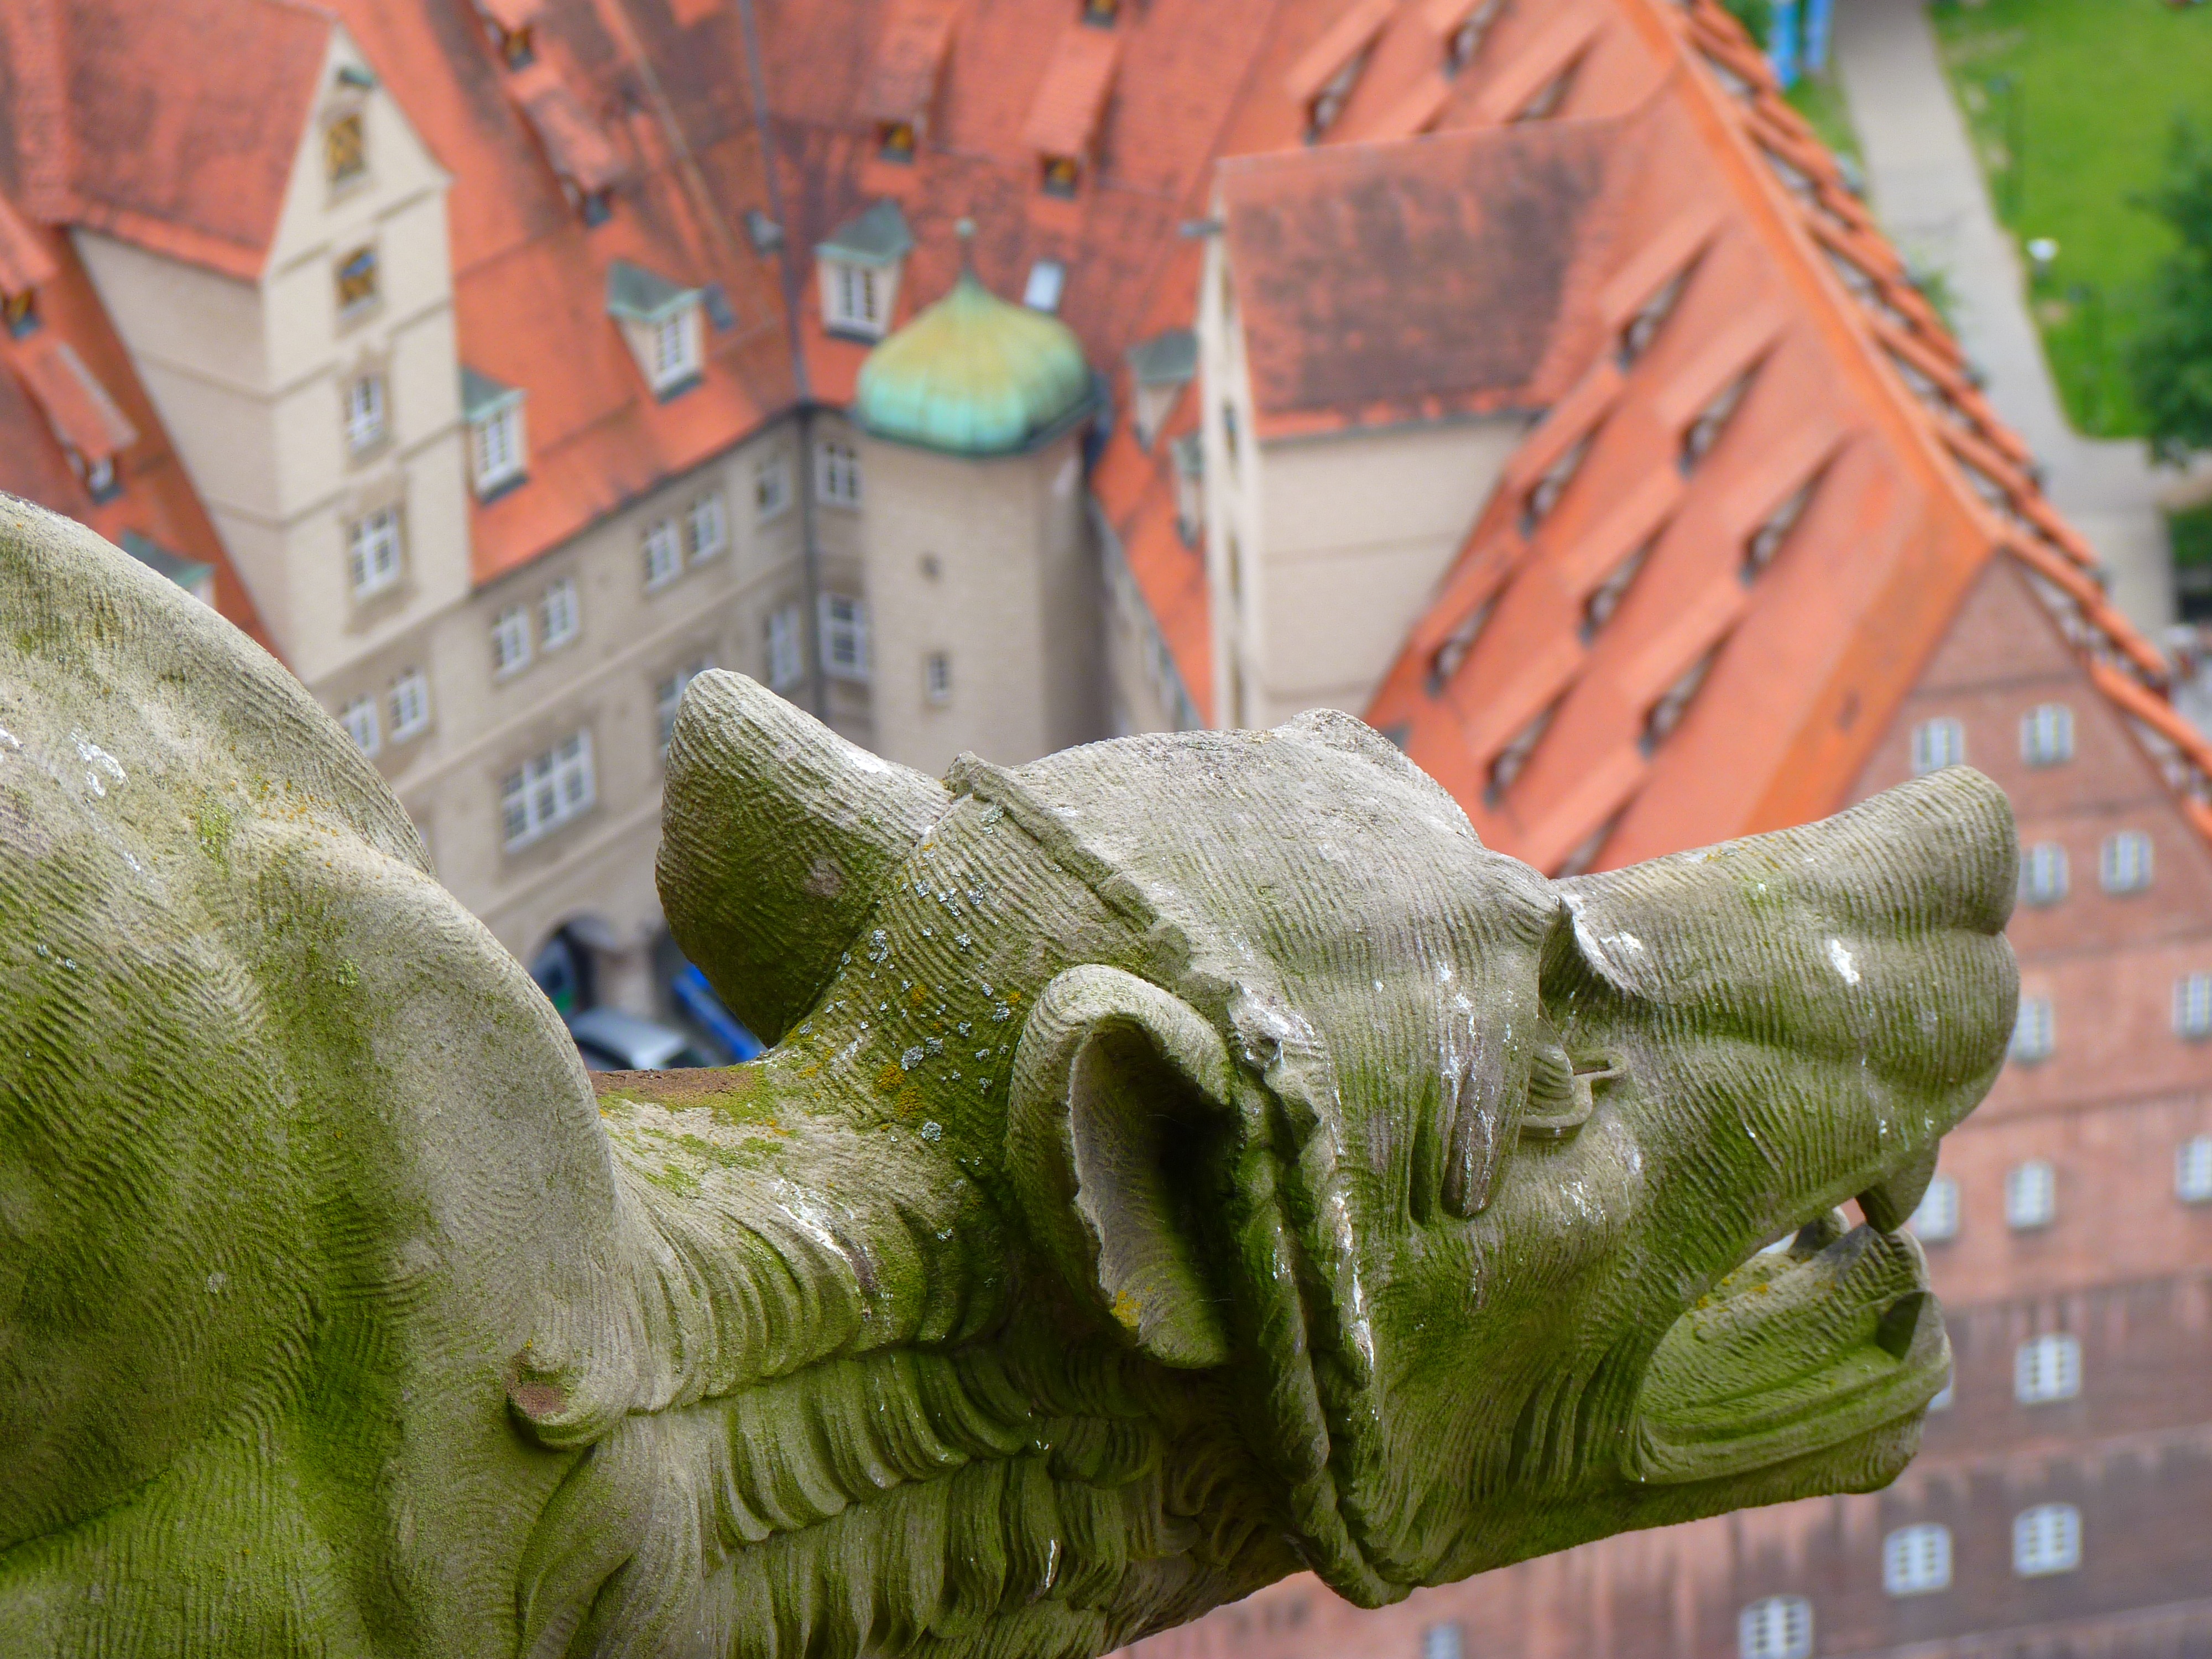
leaf, monument, statue, green, drainage, gargoyle, sculpture, art, figure, temple, carving, ulm, mythical creatures, munster